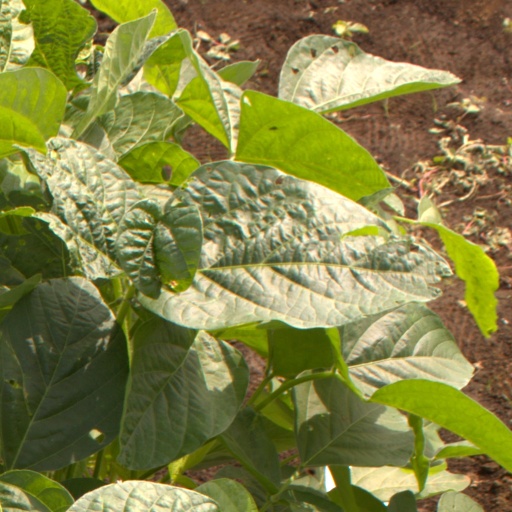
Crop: soybean